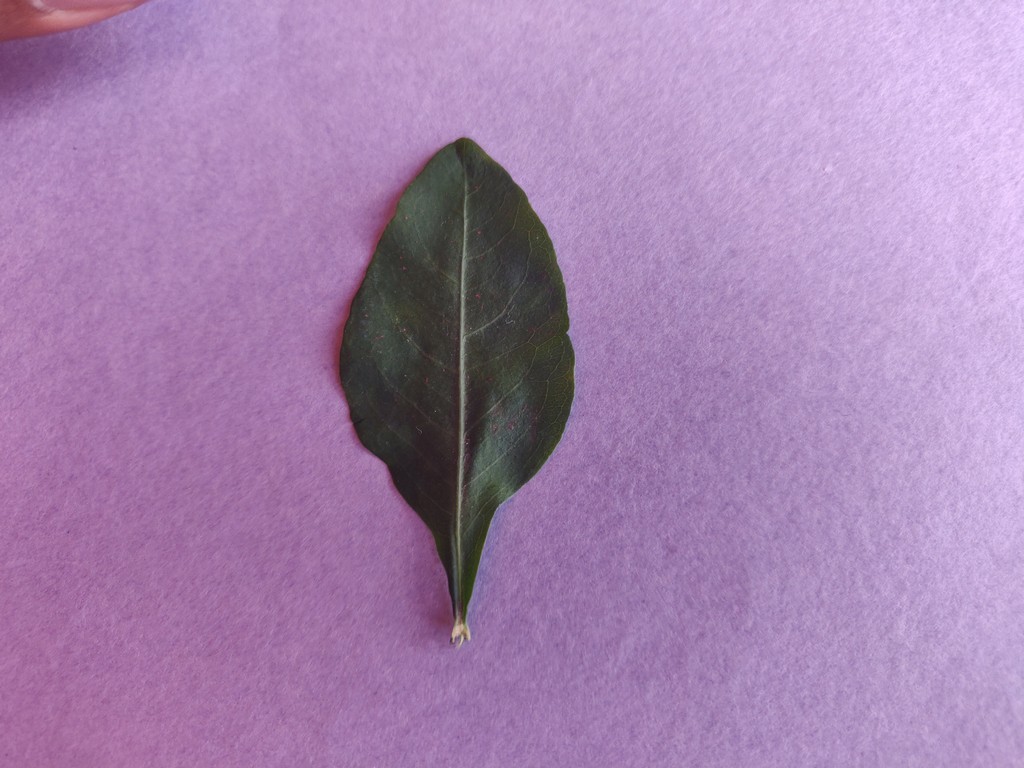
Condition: Healthy
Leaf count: single
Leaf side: front